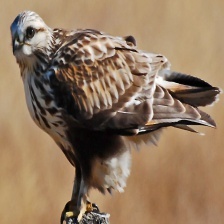
Species: ROUGH LEG BUZZARD
Scientific name: BUTEO LAGOPUS